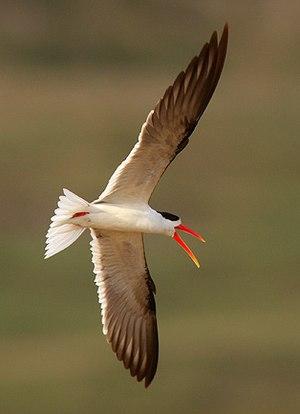
Le Bec-en-ciseaux à collier est une espèce d'oiseaux appartenant à la famille des Laridae.